2006 Gator Bowl

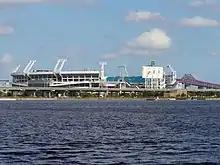
Alltel Stadium, now called TIAA Bank Field, was the site of the 2006 Gator Bowl.

The 2006 Gator Bowl kicked off at 12:30 p.m. EST on January 2, 2006, in Jacksonville, Florida. Official attendance for the game was listed as 63,780, placing it at 34th (out of 62) on the list of Gator Bowls in terms of attendance. At kickoff, the weather was mostly cloudy with a temperature of approximately 76 degrees. The wind was from the south-southwest at . Approximately 4.14 million American households watched the game on television, earning the game a Nielsen rating of 3.93. The pre-game show featured the Marching Virginians, the Cardinal Marching Band, and the Wachovia Dance Team, a collection of Jacksonville-area entertainers. Also before kickoff, the stadium was overflown by a flight of U.S. Navy F/A-18 Super Hornets from VFA-103, based in Virginia. The national anthem was sung by Monty Lane Allen, member of a Gospel singing group.The Gator Bowl Association. "2006 Toyota Gator Bowl Gameday Program". Host Communications. December 2006. Page 12.